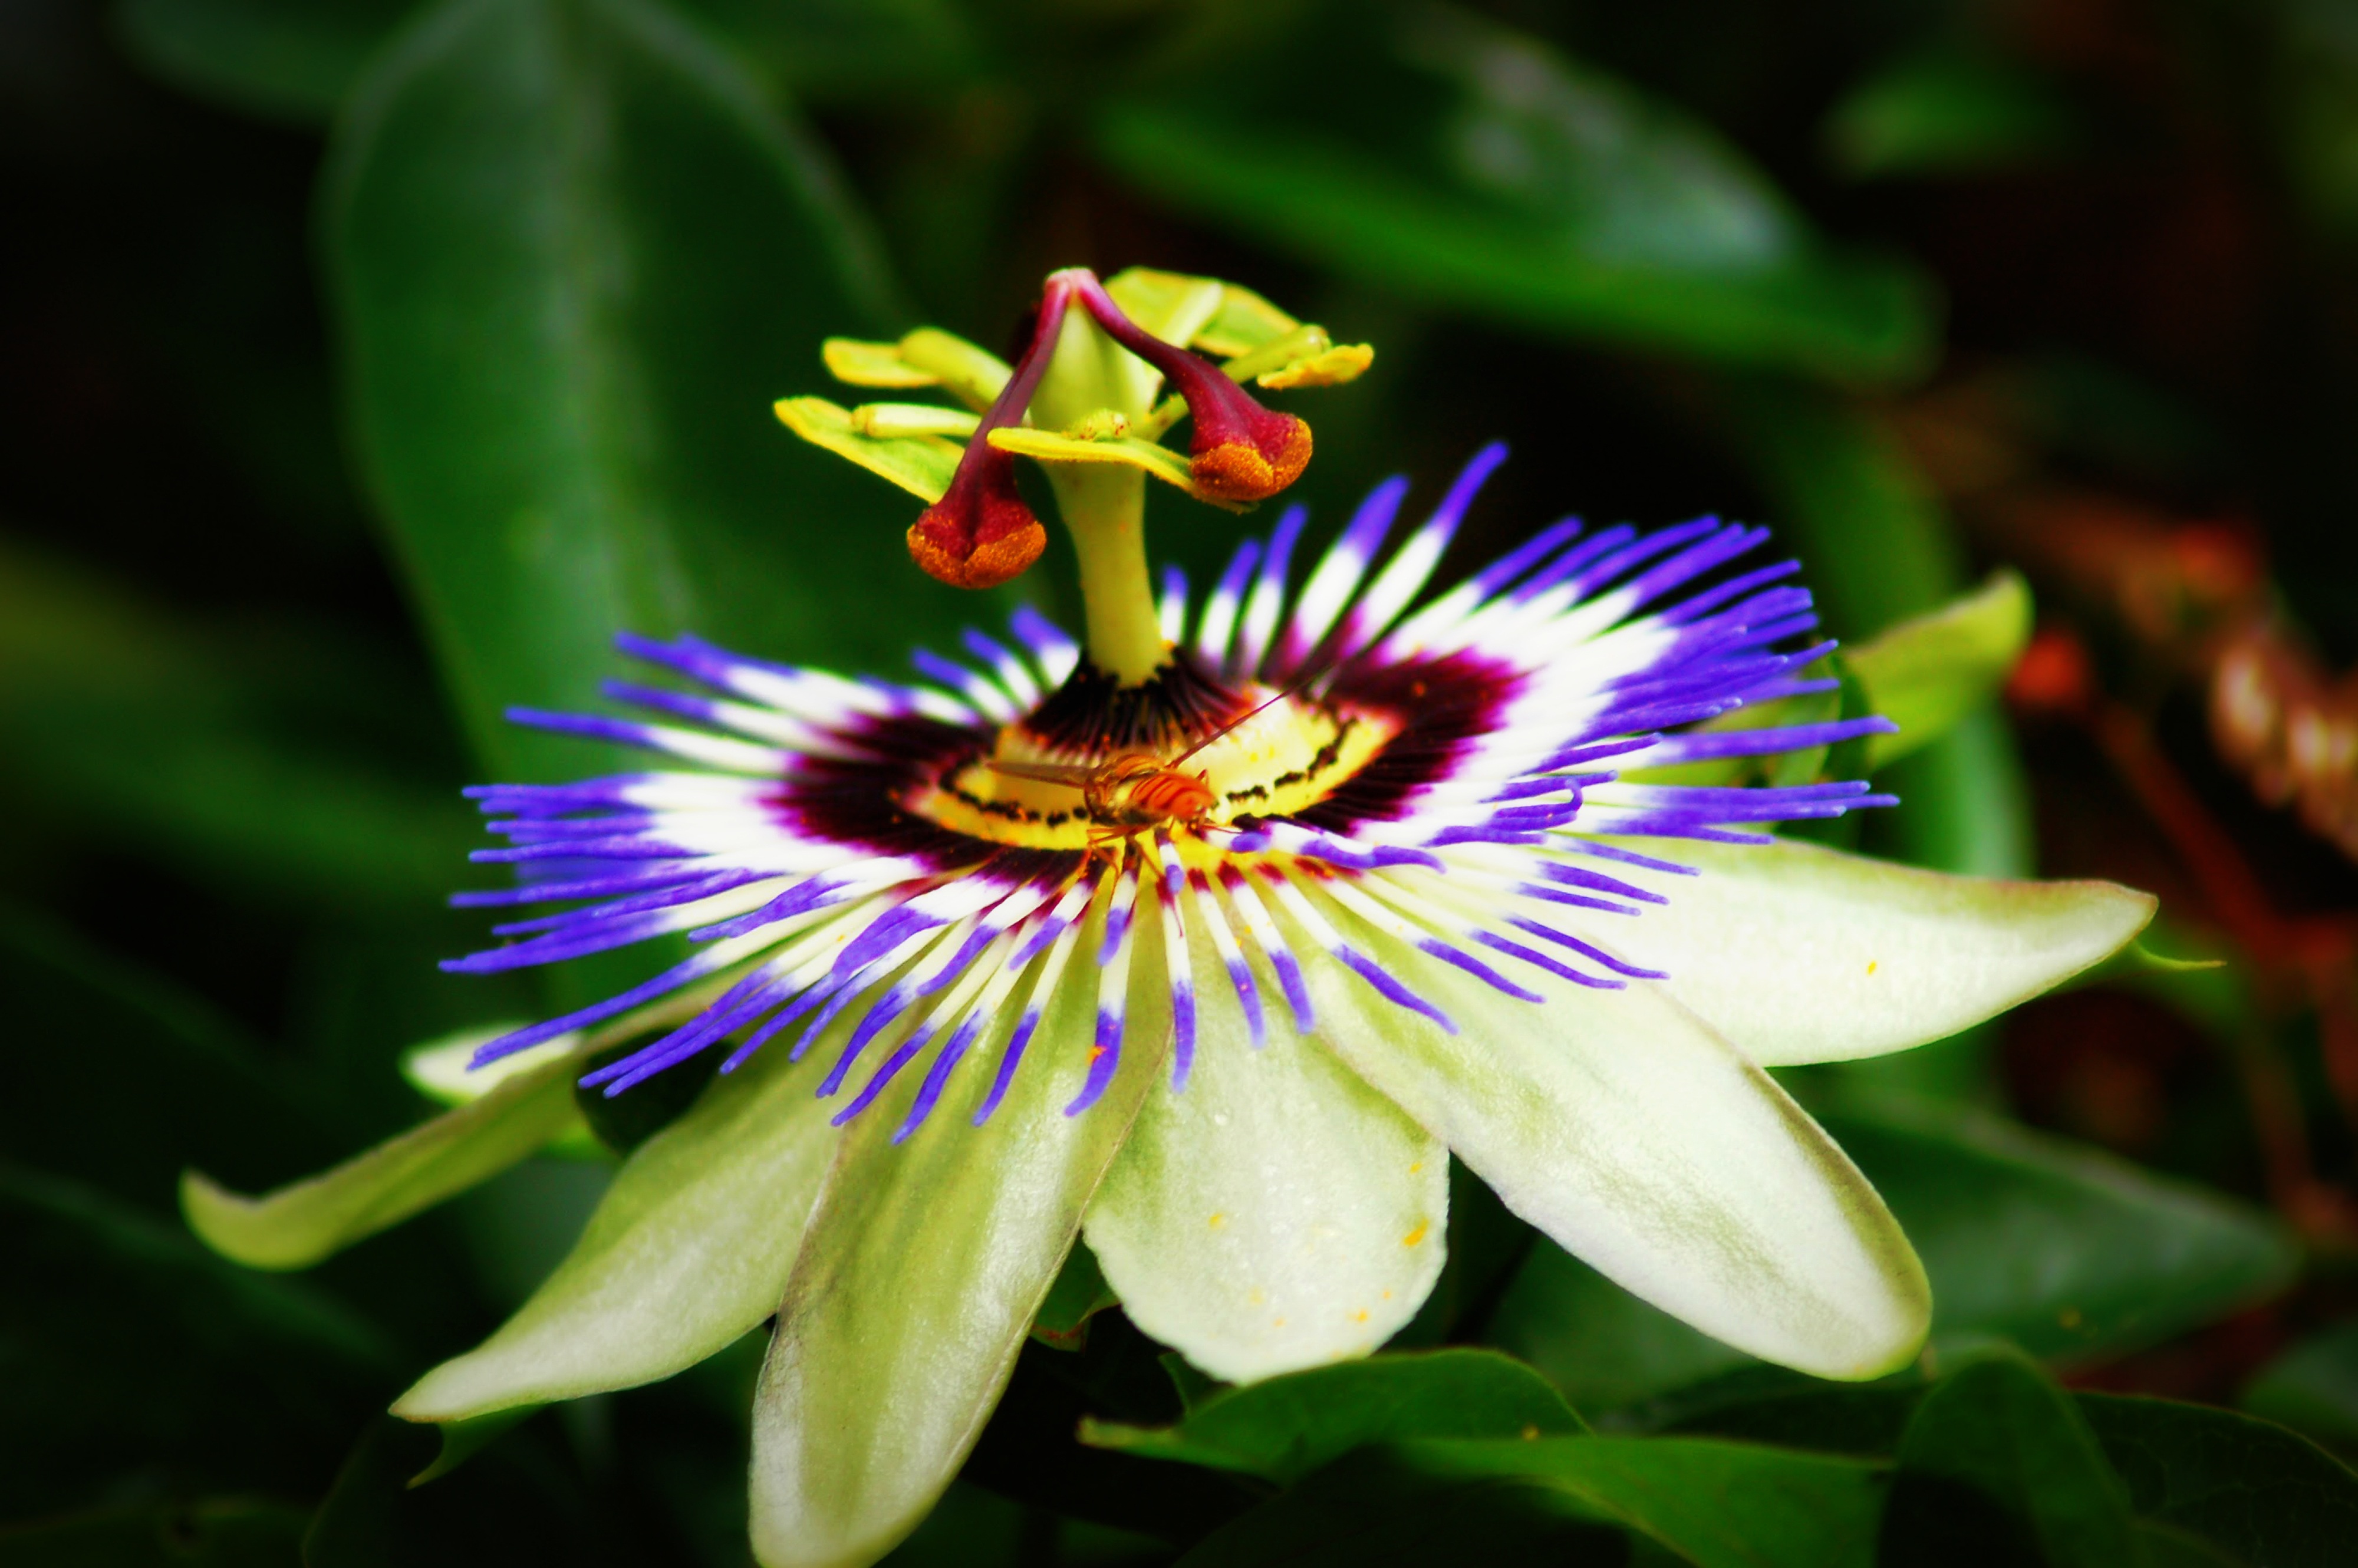
nature, blossom, plant, photography, flower, petal, green, macro, botany, yellow, garden, flora, wildflower, flowers, close up, passion flower, macro photography, flowering plant, plant stem, land plant, passion flower family, purple passionflower